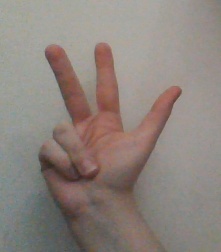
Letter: al